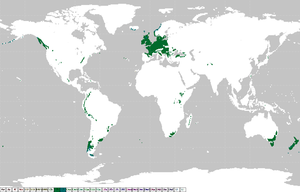
Kystklima
Kystklima
Et kystklima er et klima, hvor havnærhed mildner og udjævner de forventelige, årlige maksimum- og minimumtemperaturer – under den forudsætning, at vinden bærer mildningen ind over lande der ligger nær kysten.